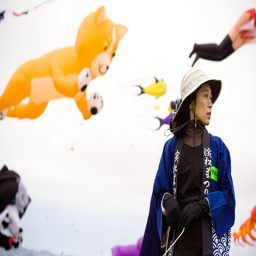
There is a woman standing n a field around kites
A woman stands in front of a children's mural.
A woman stands outside in the snow with large animal balloons
Kites flying over a woman wearing a hat.
a woman in a hat and a black shirt and some flying kites